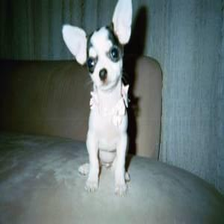
Species: dog
Breed: chihuahua